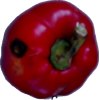
Label: red_pepper